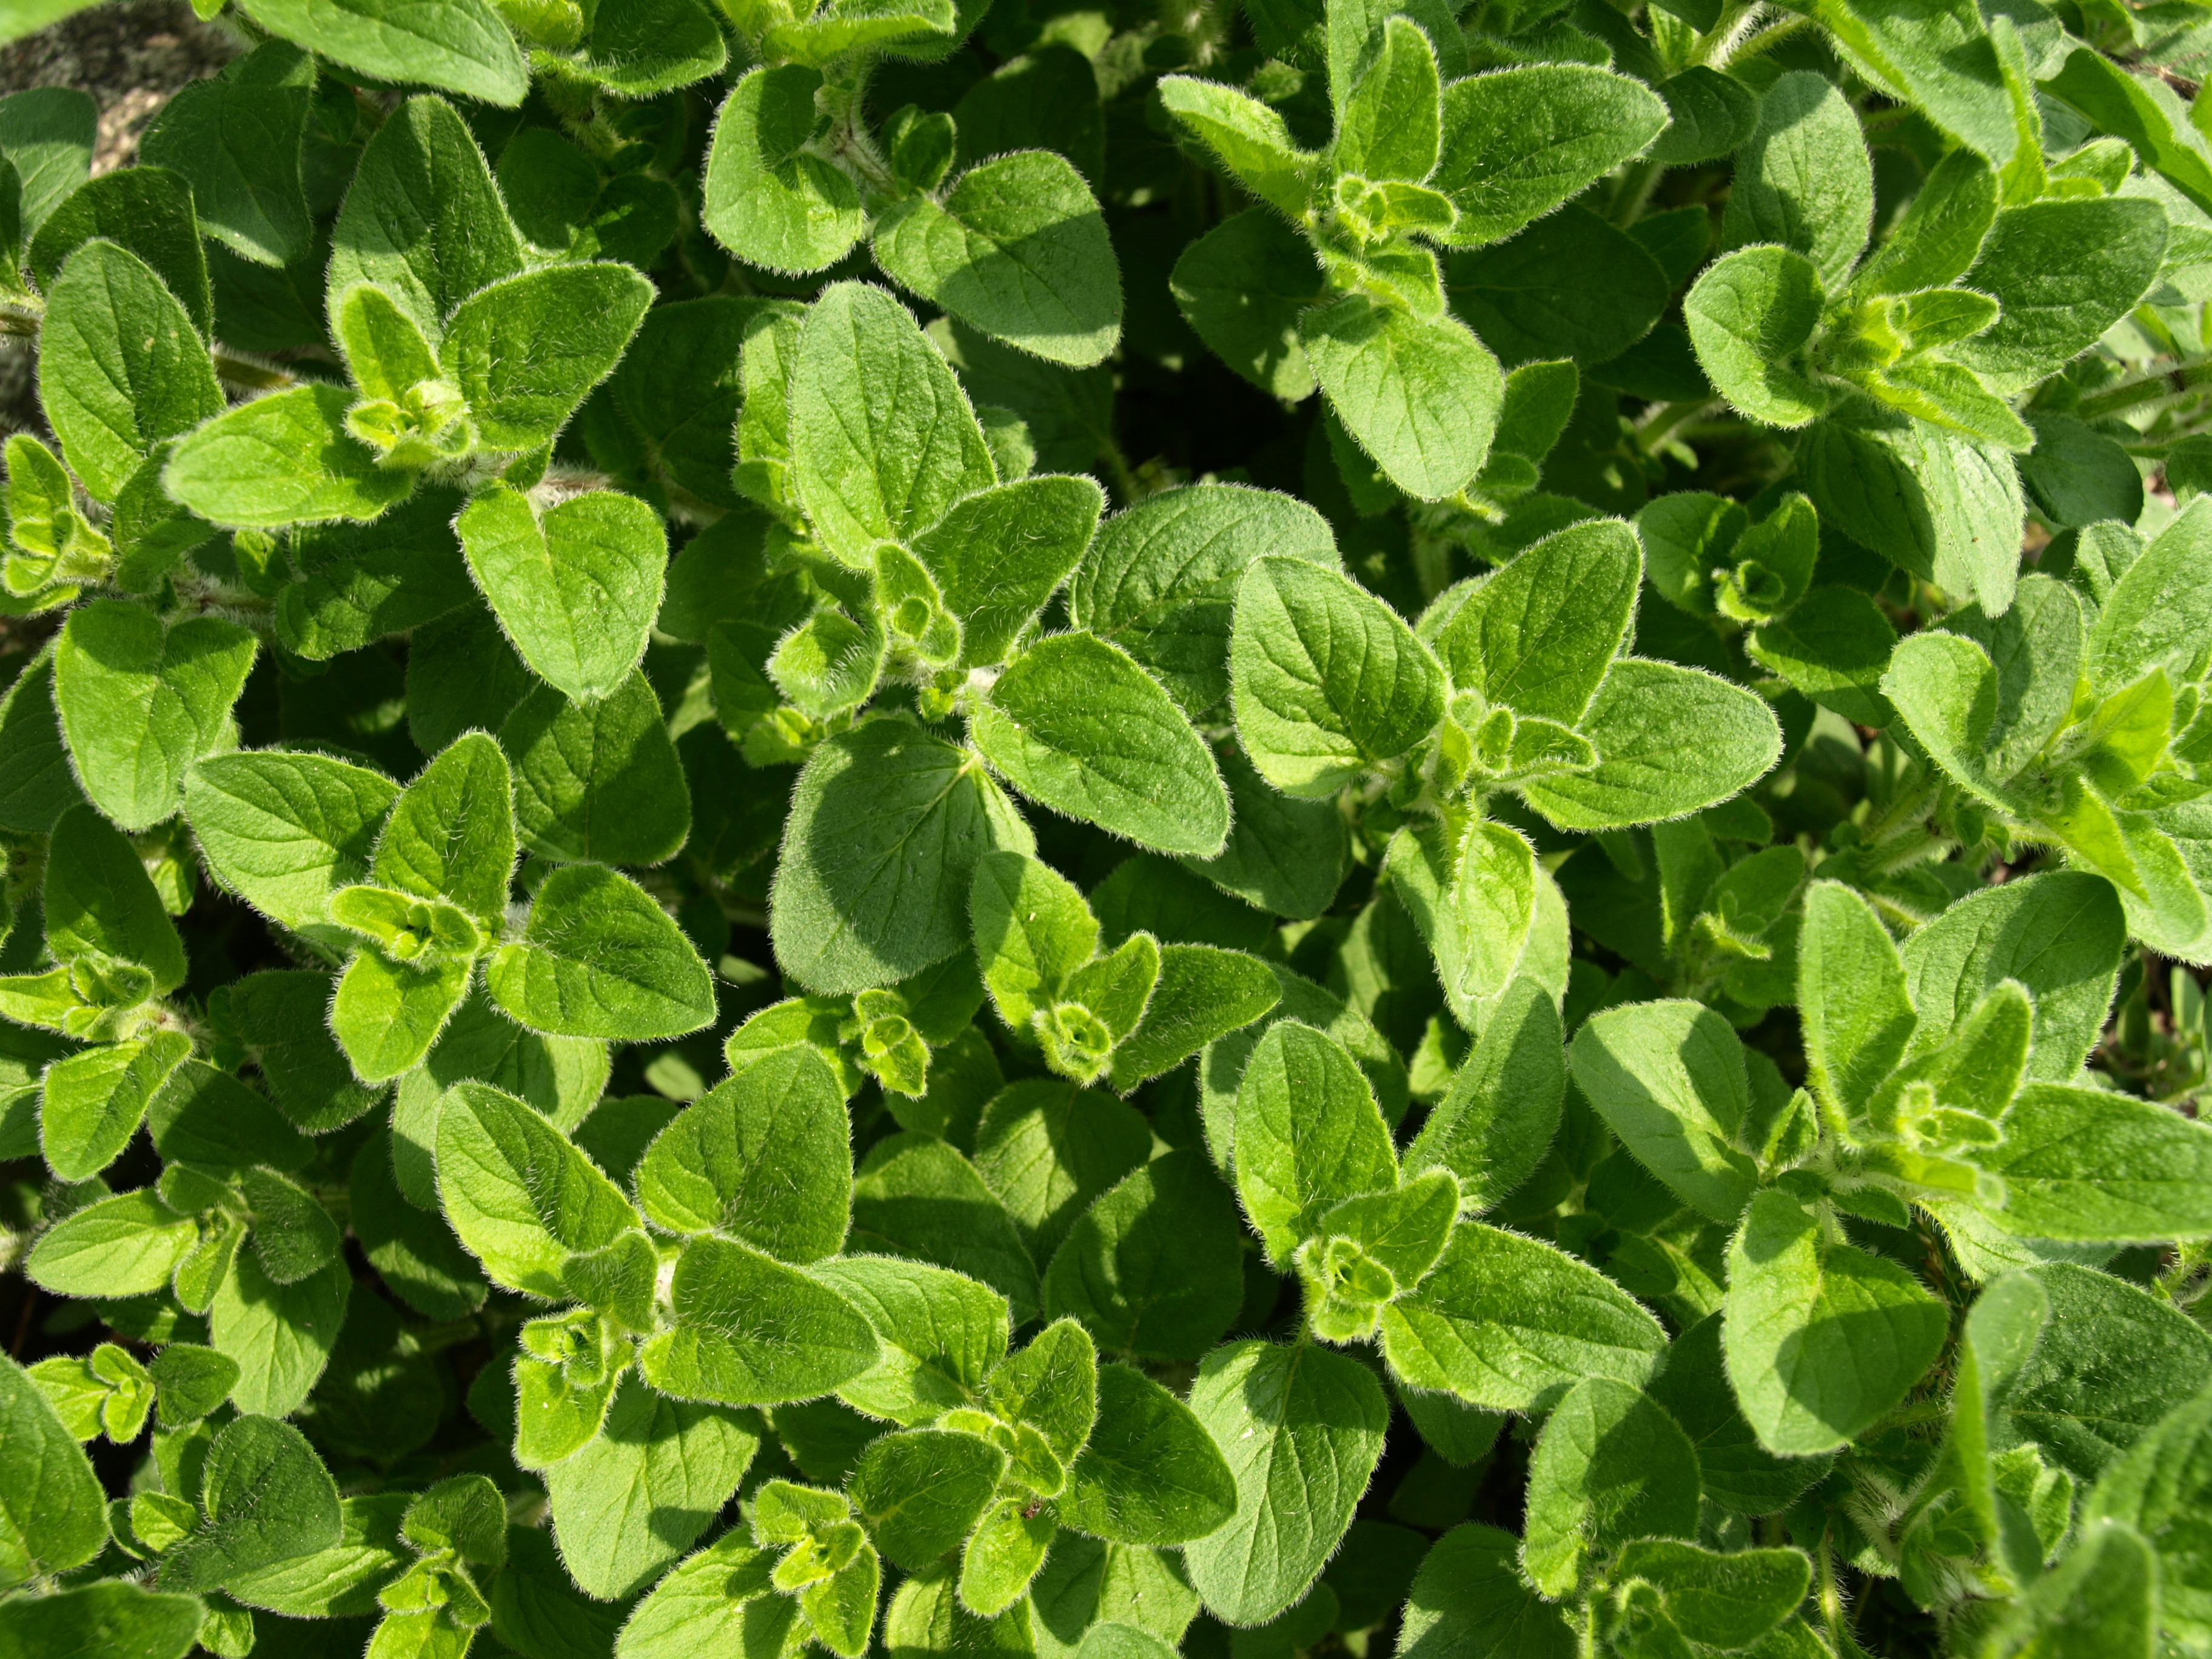
plant, leaf, flower, mediterranean, herb, produce, kitchen, season, cook, shrub, marjoram, oregano, herbs, culinary herbs, flowering plant, spearmint, annual plant, land plant, centella, pennyroyal